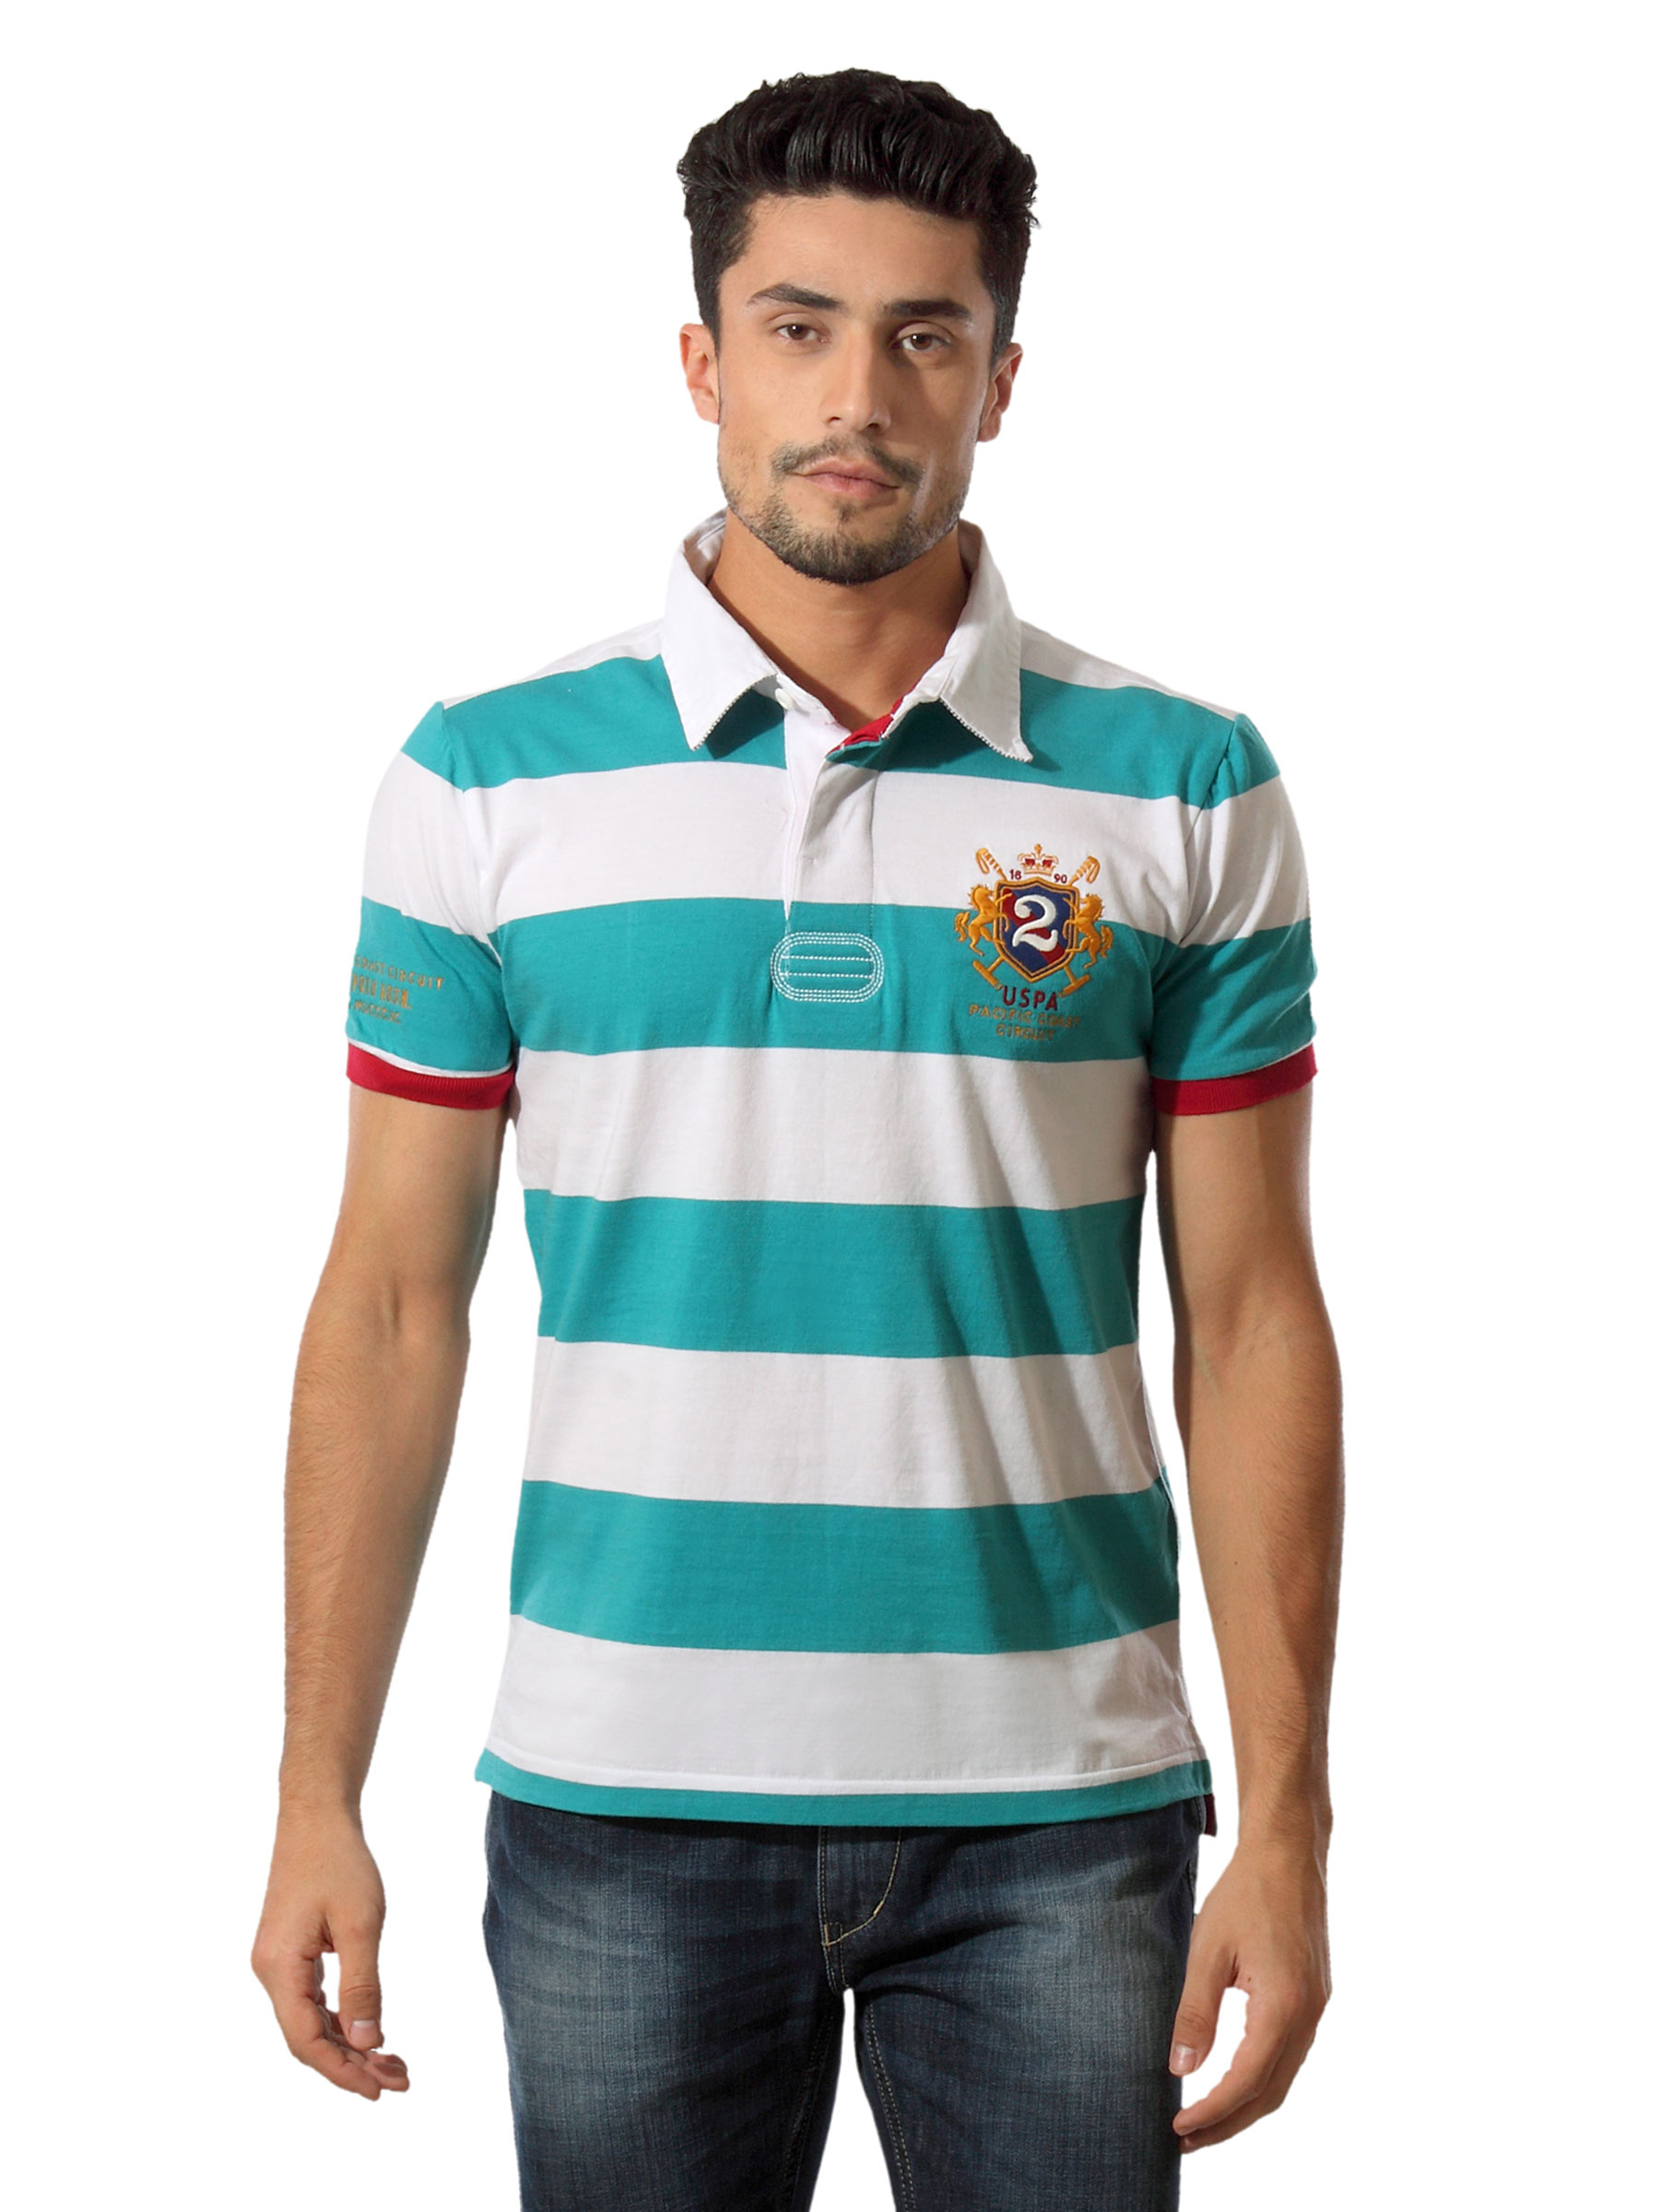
U.S.Polo Assn. Men White Polo T-shirt
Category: Apparel / Topwear / Tshirts
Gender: Men
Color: White
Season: Summer 2012
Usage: Casual